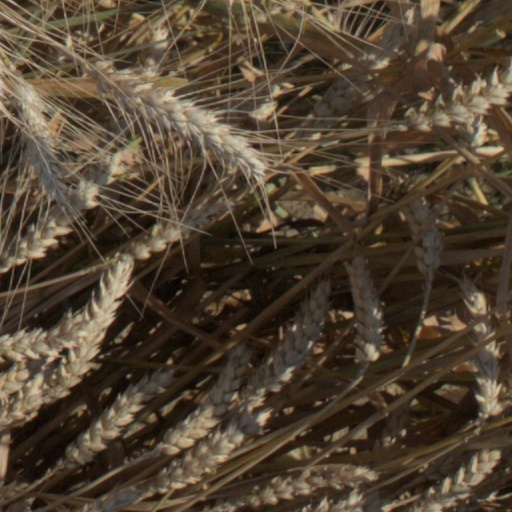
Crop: wheat